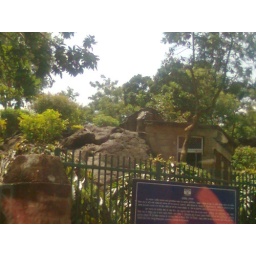
The elephant carving is the first known rock carving in India